Paniya people

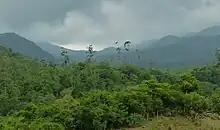
Paniya primarily inhabit Kerala, and the Wayanad, Kozhikode, Kannur and Malappuram districts.

Their population has remained unchanged during this decade (2003). and nearly 67,948 live in the Kerala hills, notably fringes of Western Ghats. People's Action for Educational and Economic development of Tribal People (PEEP) which has been working among Paniya settlers of Kerala since 2005 to promote literacy and improving economic status of the group.